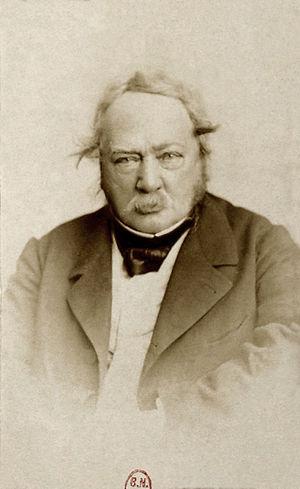
Paul de Kock (1793 - 1871), romancier, auteur dramatique et librettiste français.
Charles-Paul de Kock est un romancier, auteur dramatique et librettiste français, né le 21 mai 1793 à Passy et mort le 29 août 1871 à Paris 10ᵉ.